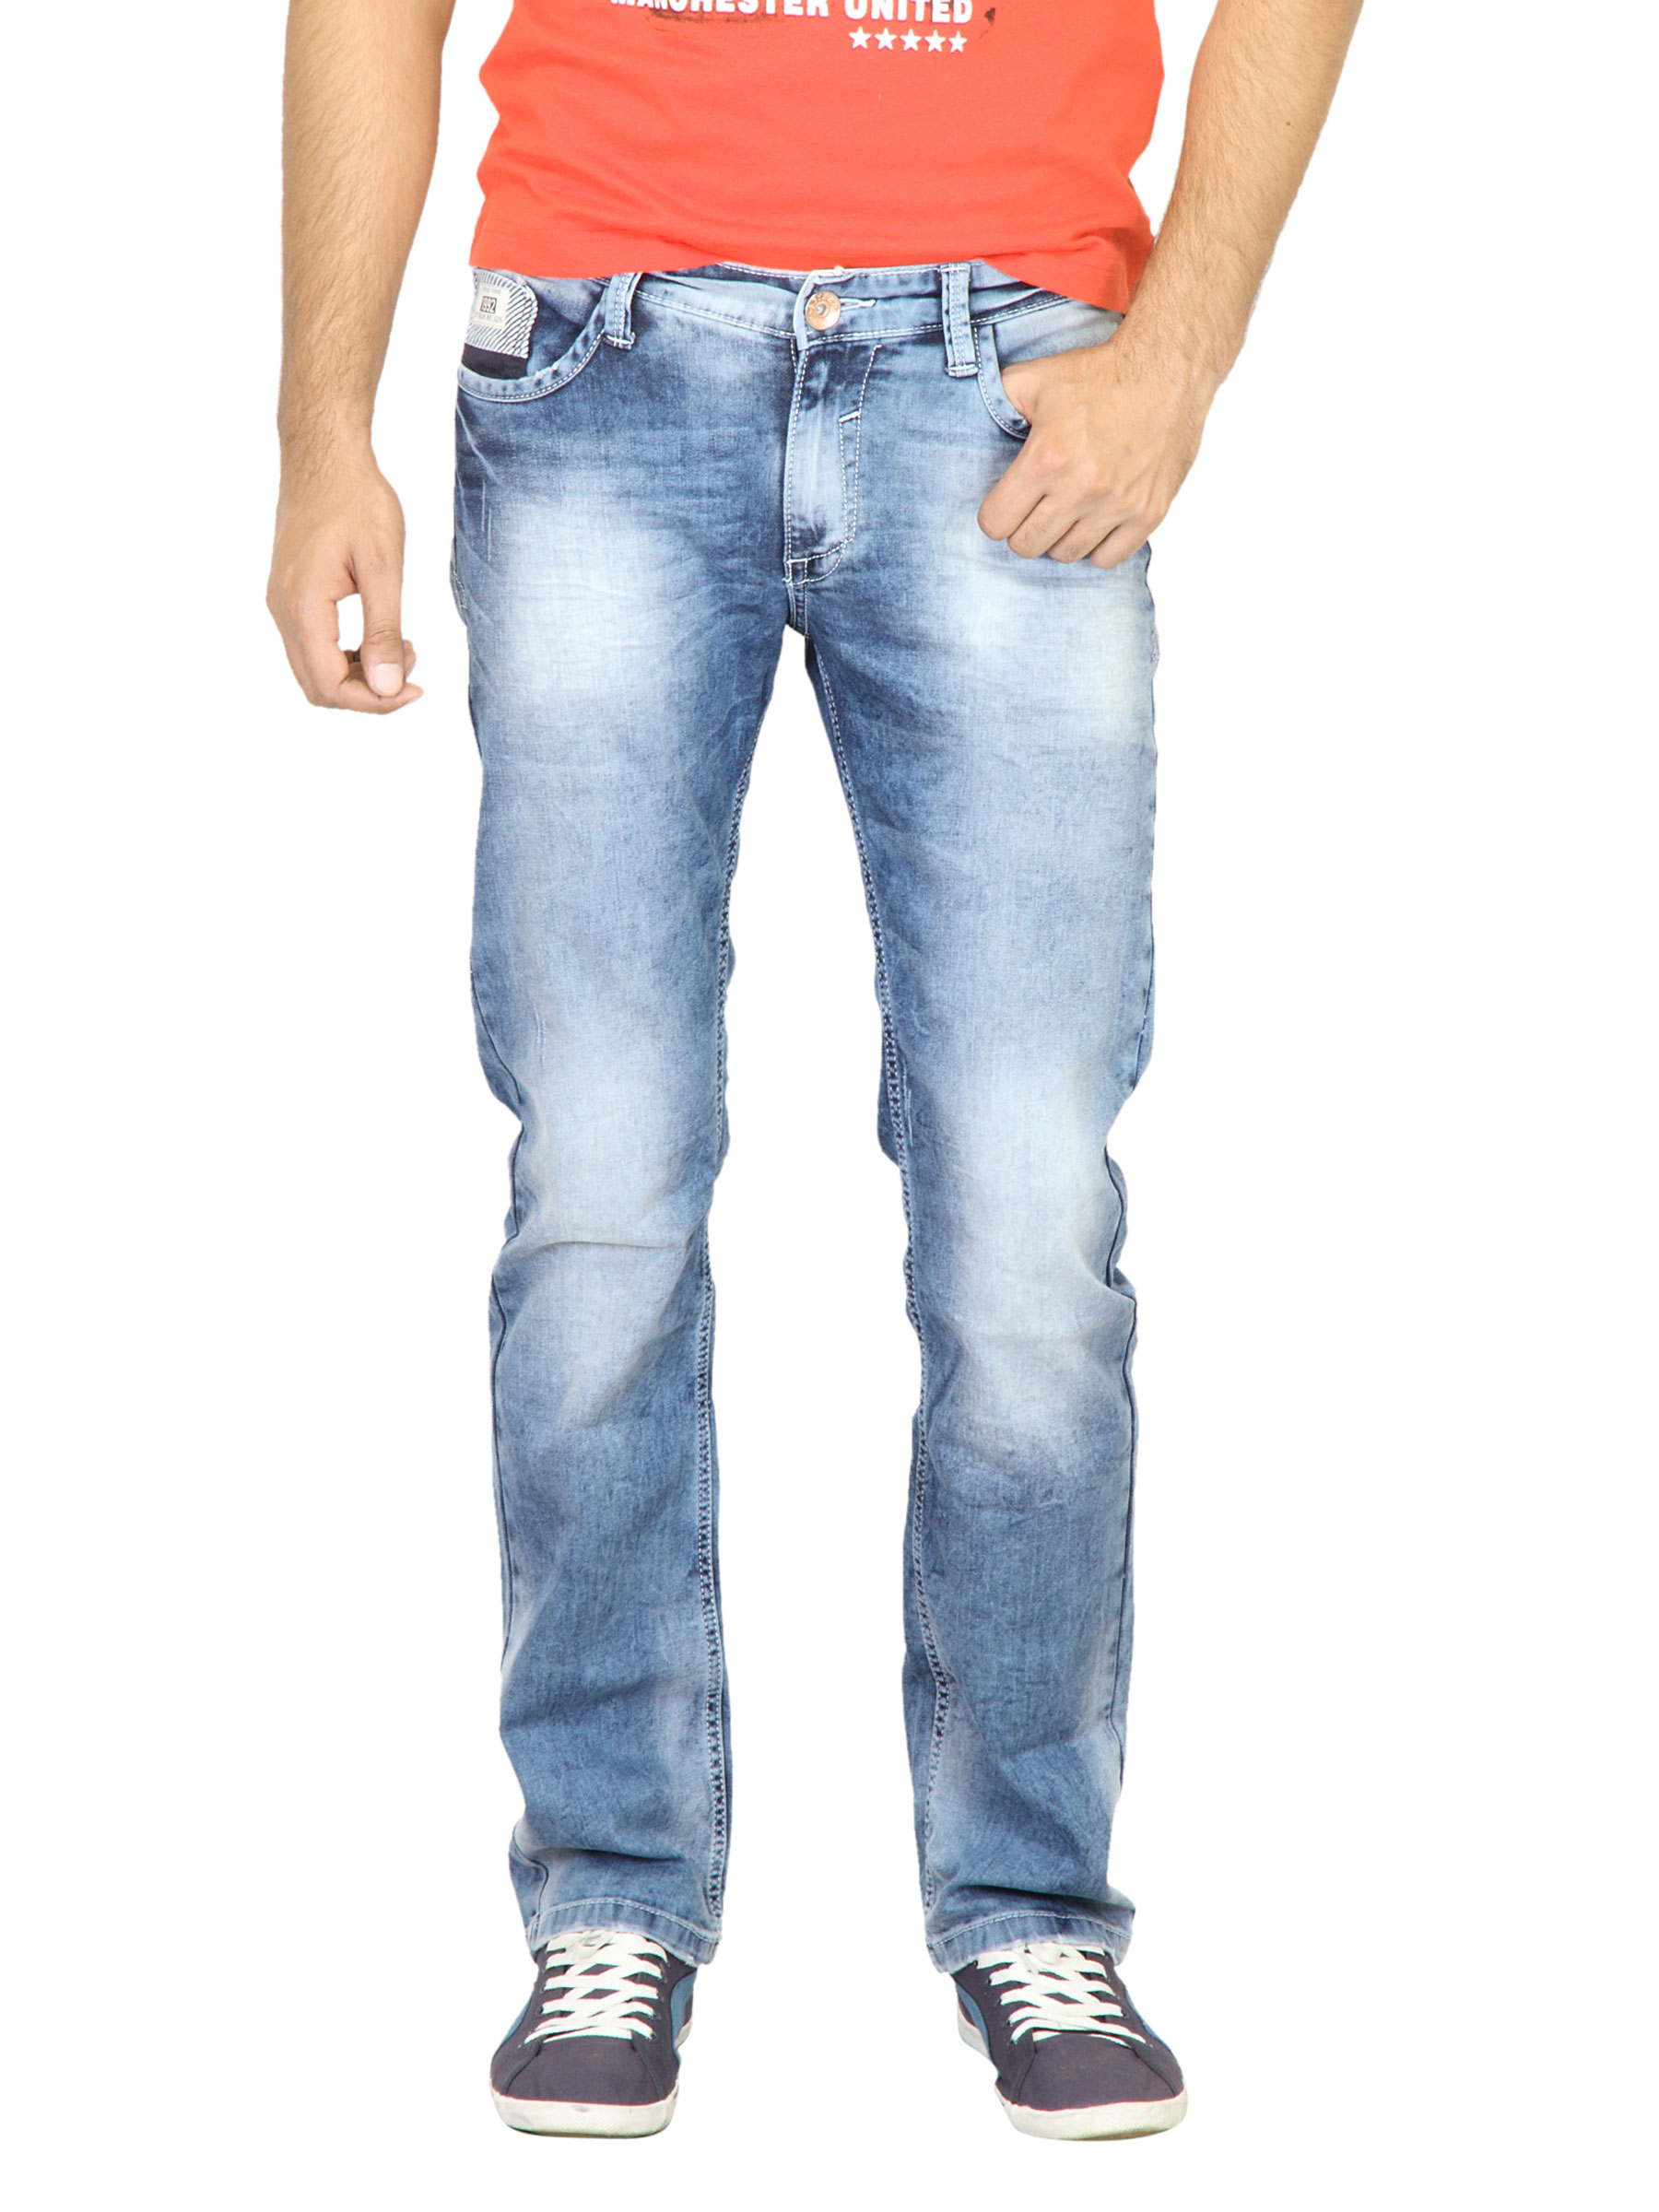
Spykar Men Washed Blue Jeans
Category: Apparel / Bottomwear / Jeans
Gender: Men
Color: Blue
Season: Fall 2011
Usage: Casual